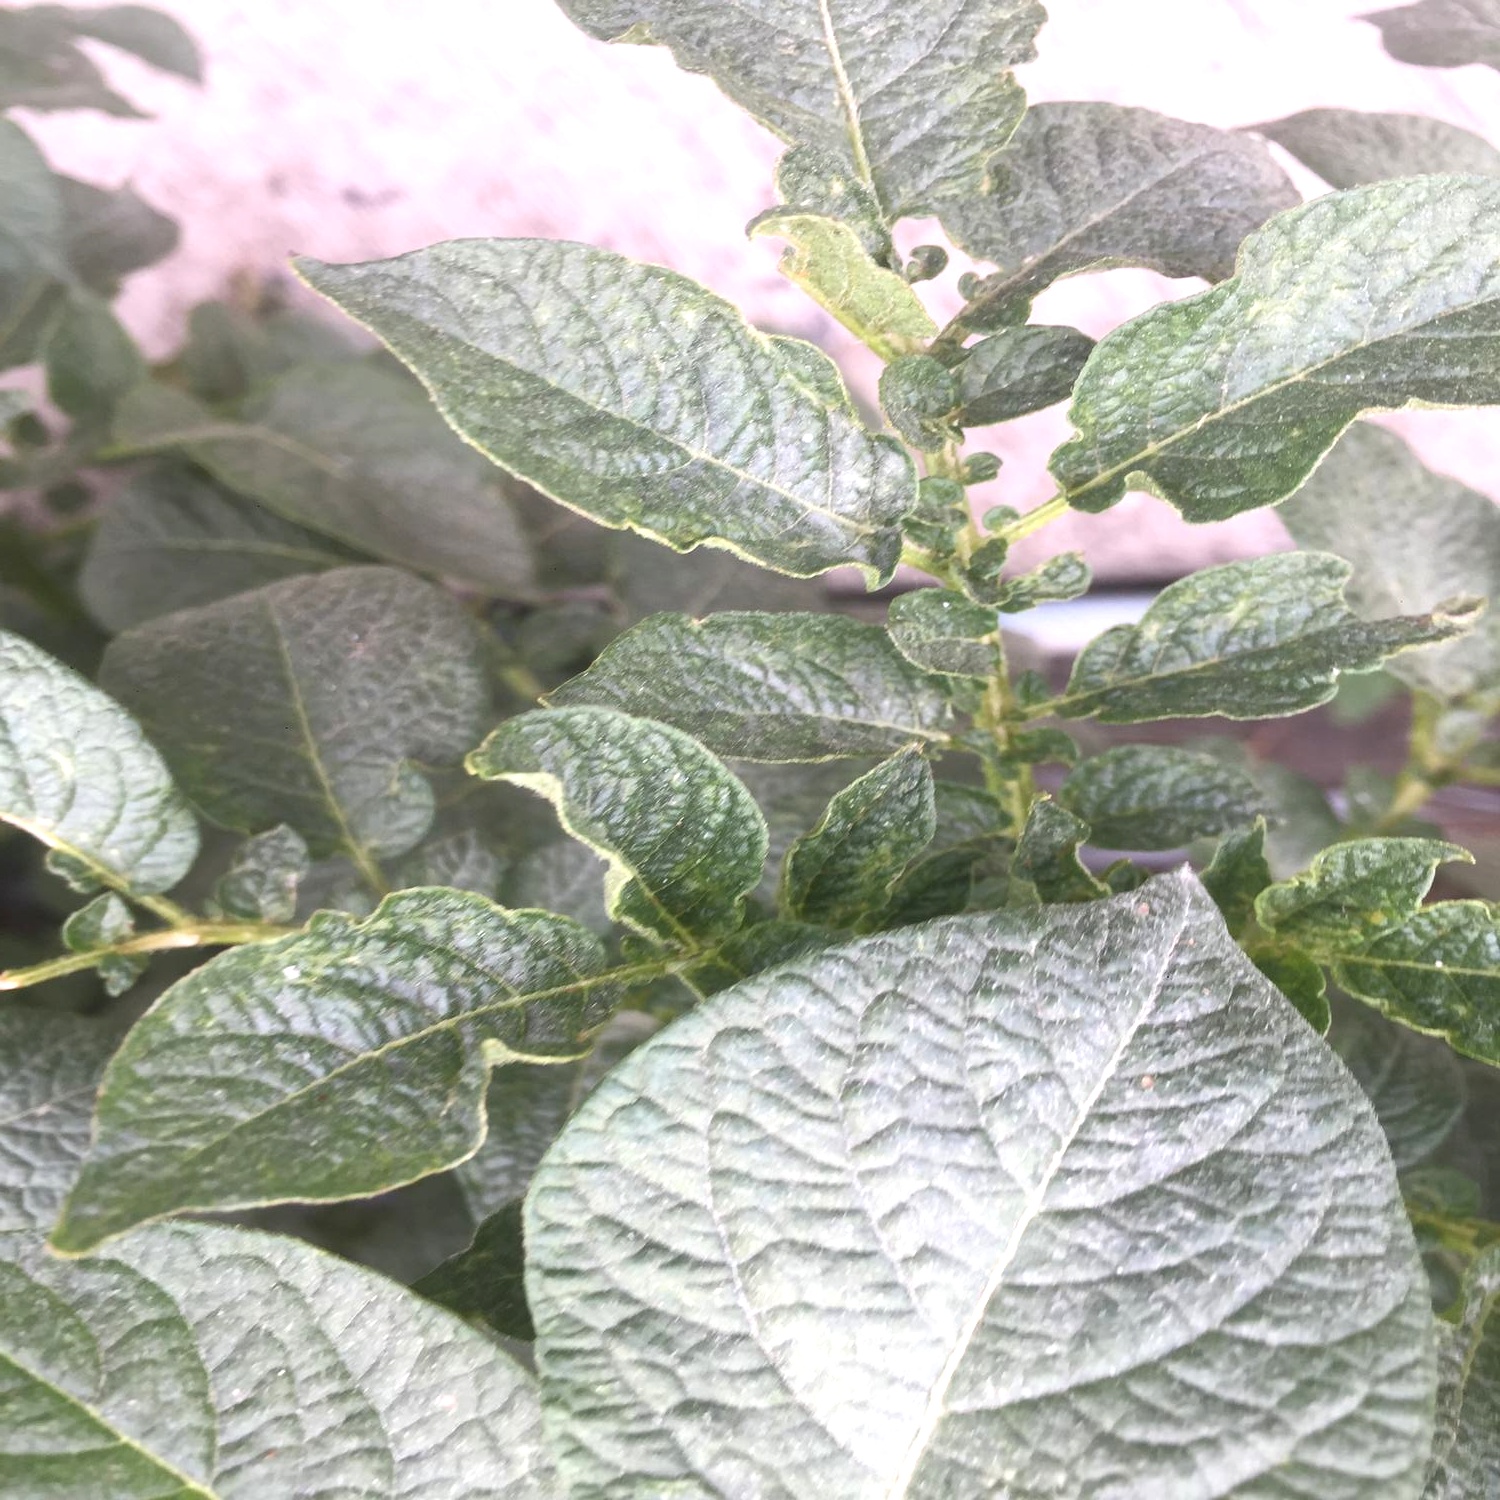
Etiqueta: Virus